Unforgettable Blast

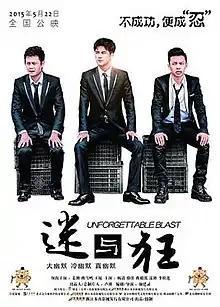

Unforgettable Blast is a 2015 Chinese comedy film directed by Yan Tinglu. It was released in China on May 22, 2015.